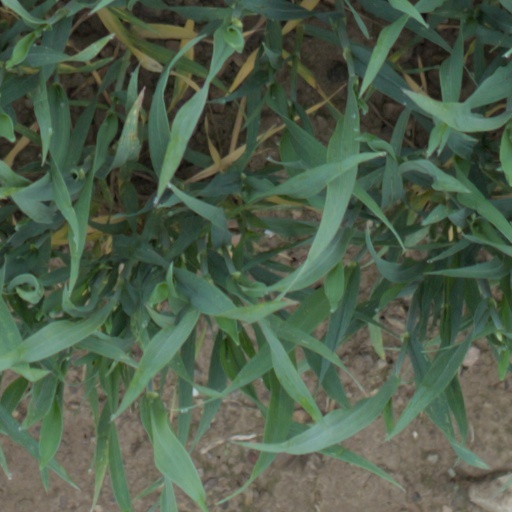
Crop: wheat